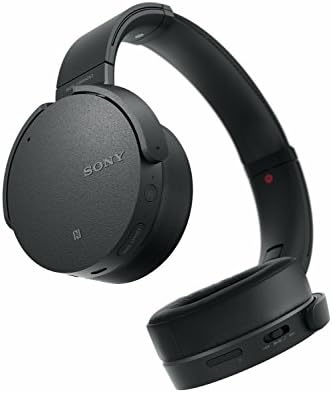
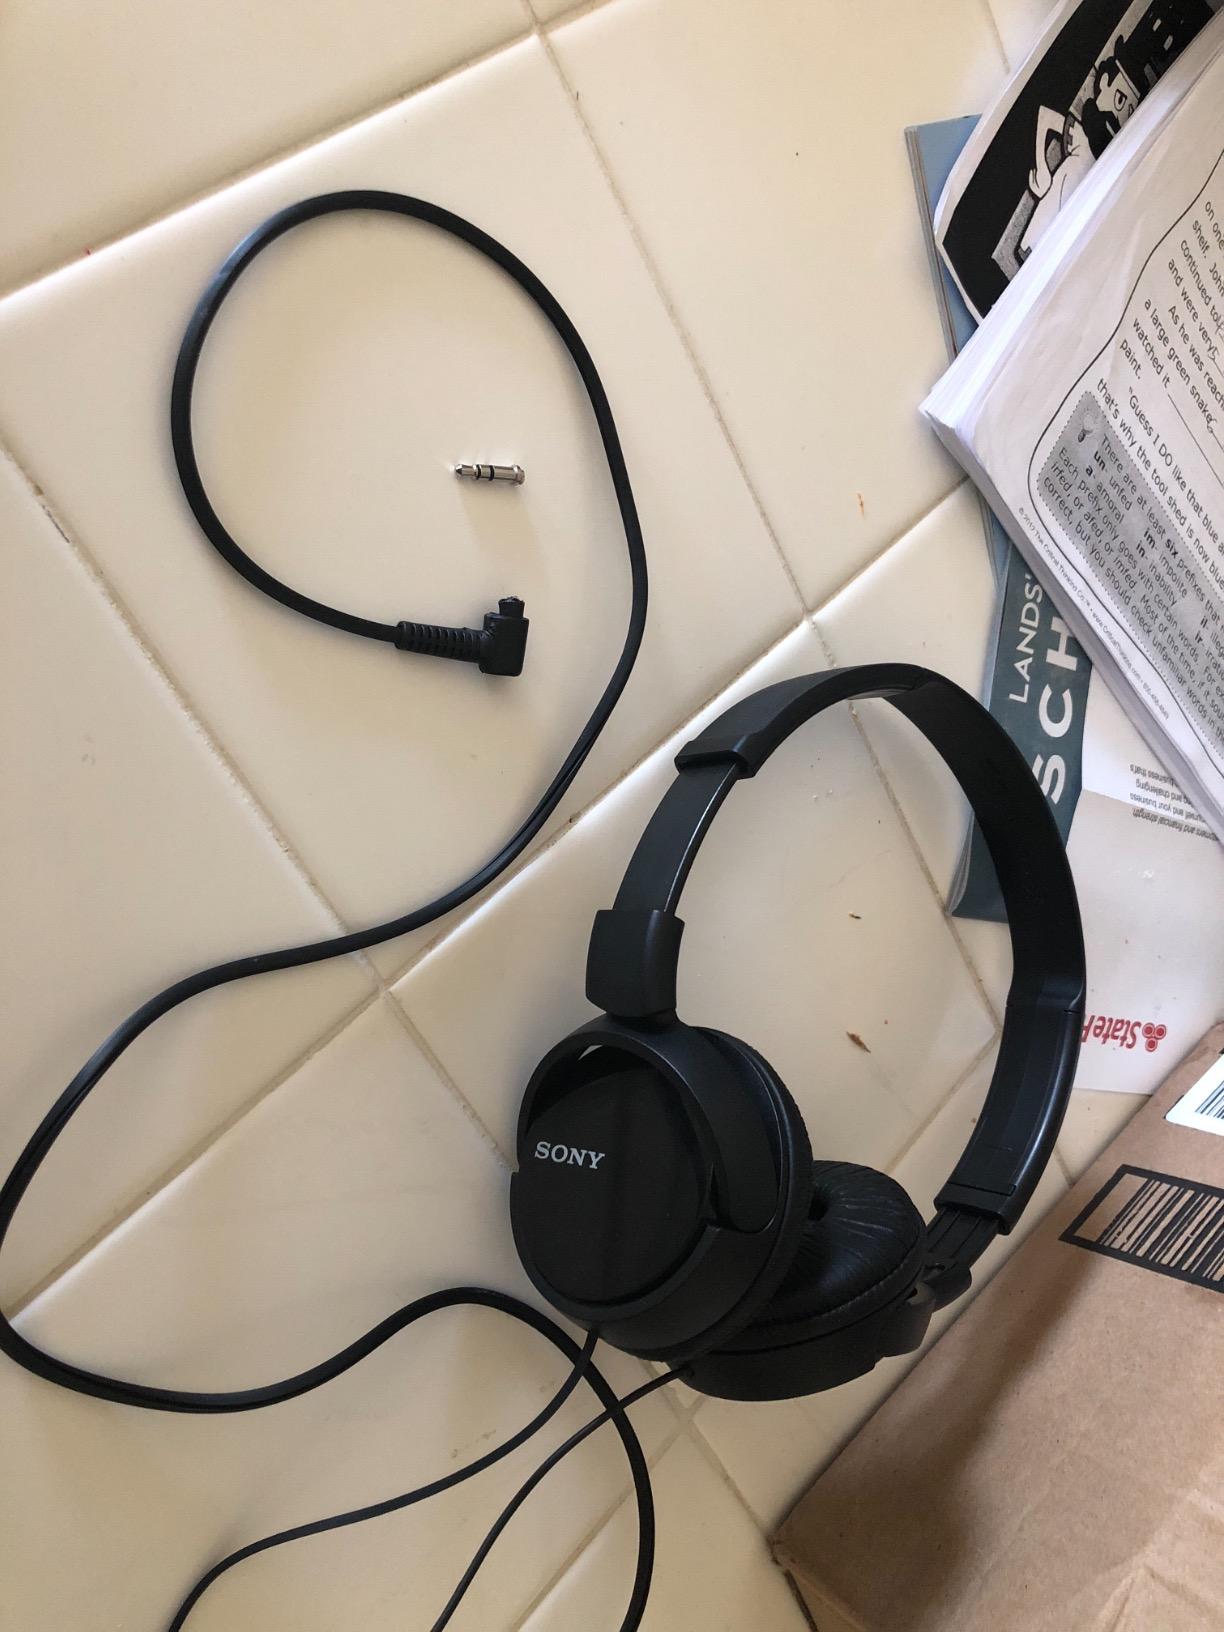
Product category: headphones
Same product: no